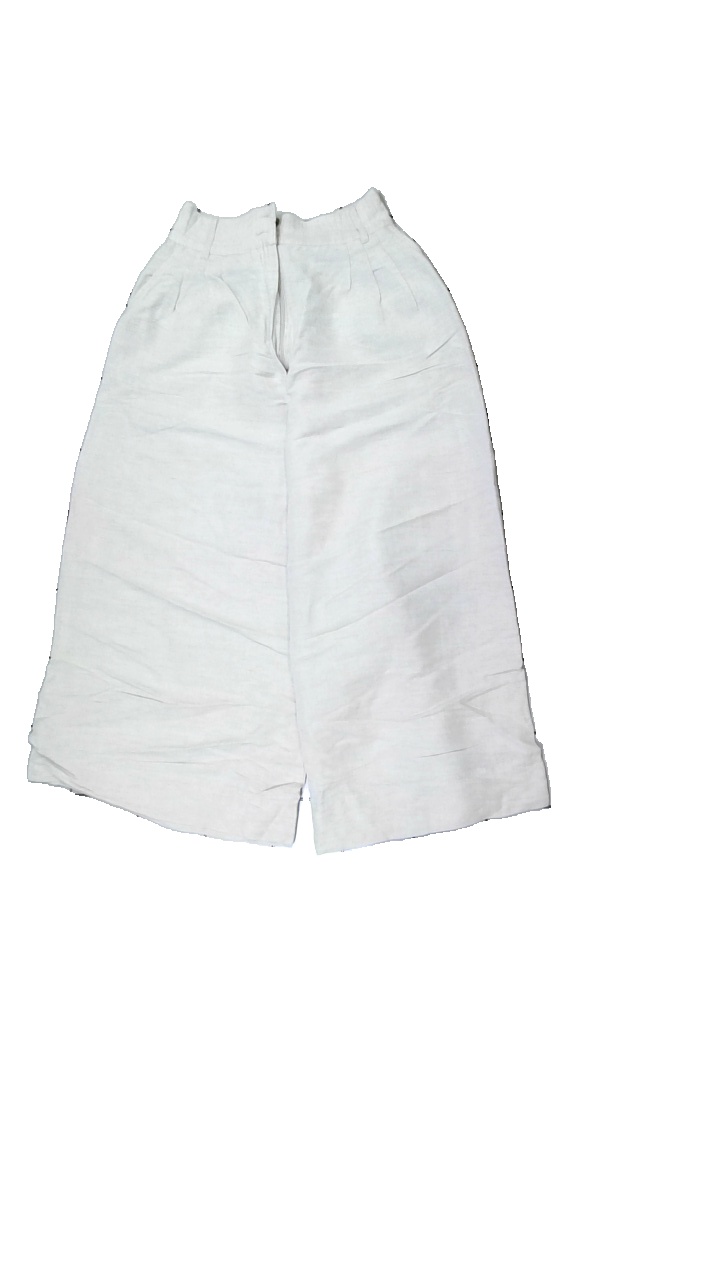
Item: Trousers (Ladies)
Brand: H&m
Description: Beiga pösiga byxor
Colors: Beige
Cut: Tight
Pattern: Other
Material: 52% viskos 48% bomull
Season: All
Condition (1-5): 5
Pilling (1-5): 5
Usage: Reuse
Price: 50-100